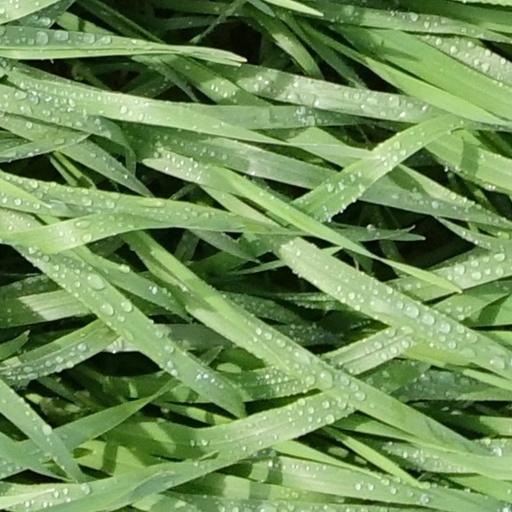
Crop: wheat